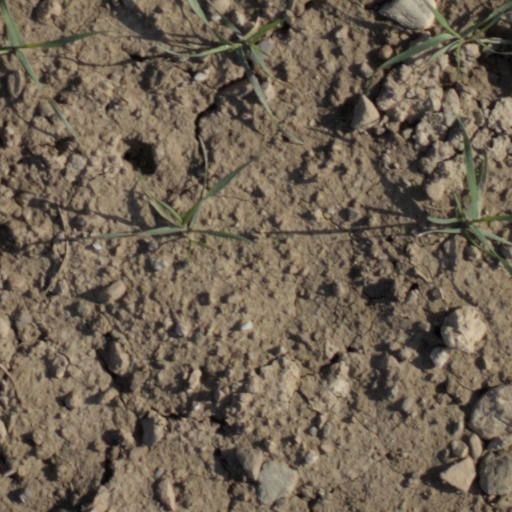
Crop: wheat